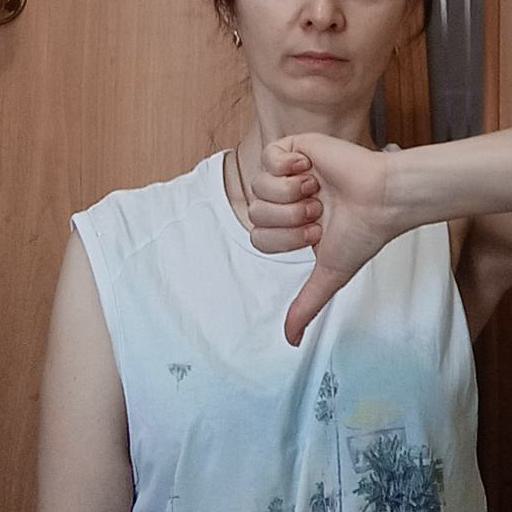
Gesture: dislike